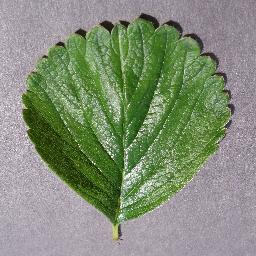
Label: Strawberry___healthy